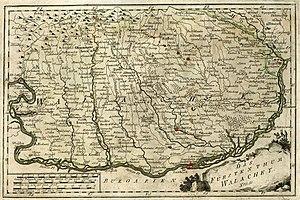
Du point de vue géographique, la Valachie est une région traditionnelle du sud de la Roumanie. En anglais et allemand, on retrouve deux subdivisions séparées par la rivière Olt : la « Petite Valachie » et la « Grande Valachie », nommées par les roumains respectivement Olténie et Munténie.